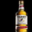
Label: bottle